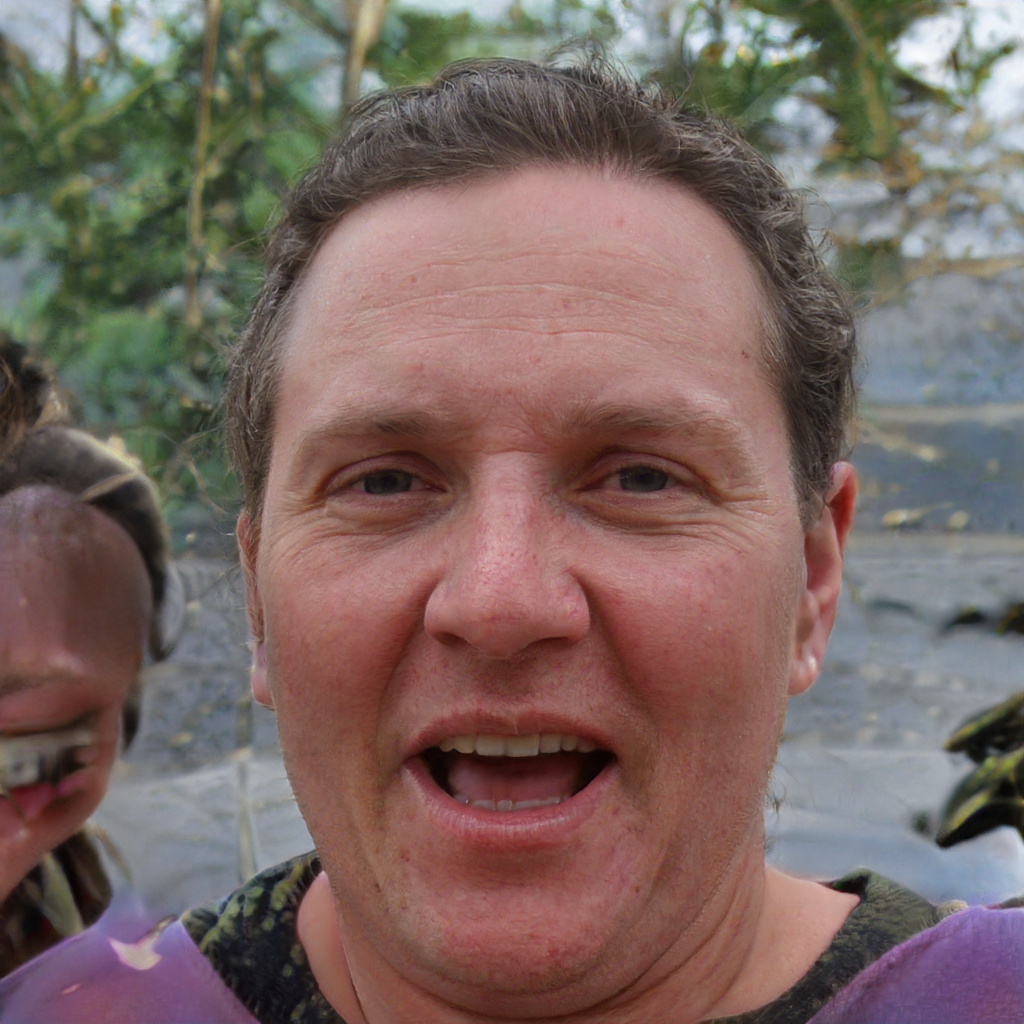
Gender: Male